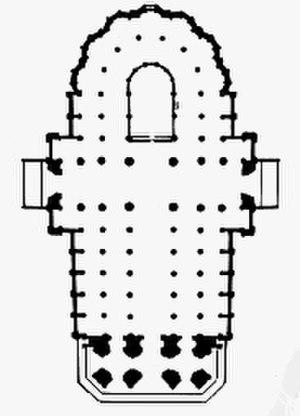
"La cathédrale Sainte-Marie immaculée de Vitoria-Gasteiz est une église catholique située dans le centre du quartier de Lovaina de la capitale alavaise. Construite en style néogothique dans la première moitié du XXᵉ siècle, son invocation précise est Marie Immaculée, Mère de l'église, bien qu'elle soit populairement connue comme la Catedral Nueva, formule employée pour la distinguer de la plus ancienne de Santa María, une église gothique des XIIIᵉ et XIVᵉ siècles édifiée dans la partie haute de la ville, et plus connue comme la Catedral Vieja. Le culte régulier se déroule dans la crypte de la cathédrale, sous la ""girola"", cet espace fonctionnant comme paroisse homonyme.